Borough of Newcastle-under-Lyme

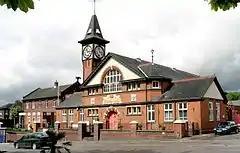
Kidsgrove, the borough's second largest town

An area roughly corresponding to the pre-1974 municipal borough of Newcastle-under-Lyme (less the parish of Silverdale, created in 2002) is an unparished area; over half the borough's population live in this area. The rest of the borough is divided into eleven civil parishes. The parish council for Kidsgrove has declared that parish to be a town, allowing it to take the style "town council".